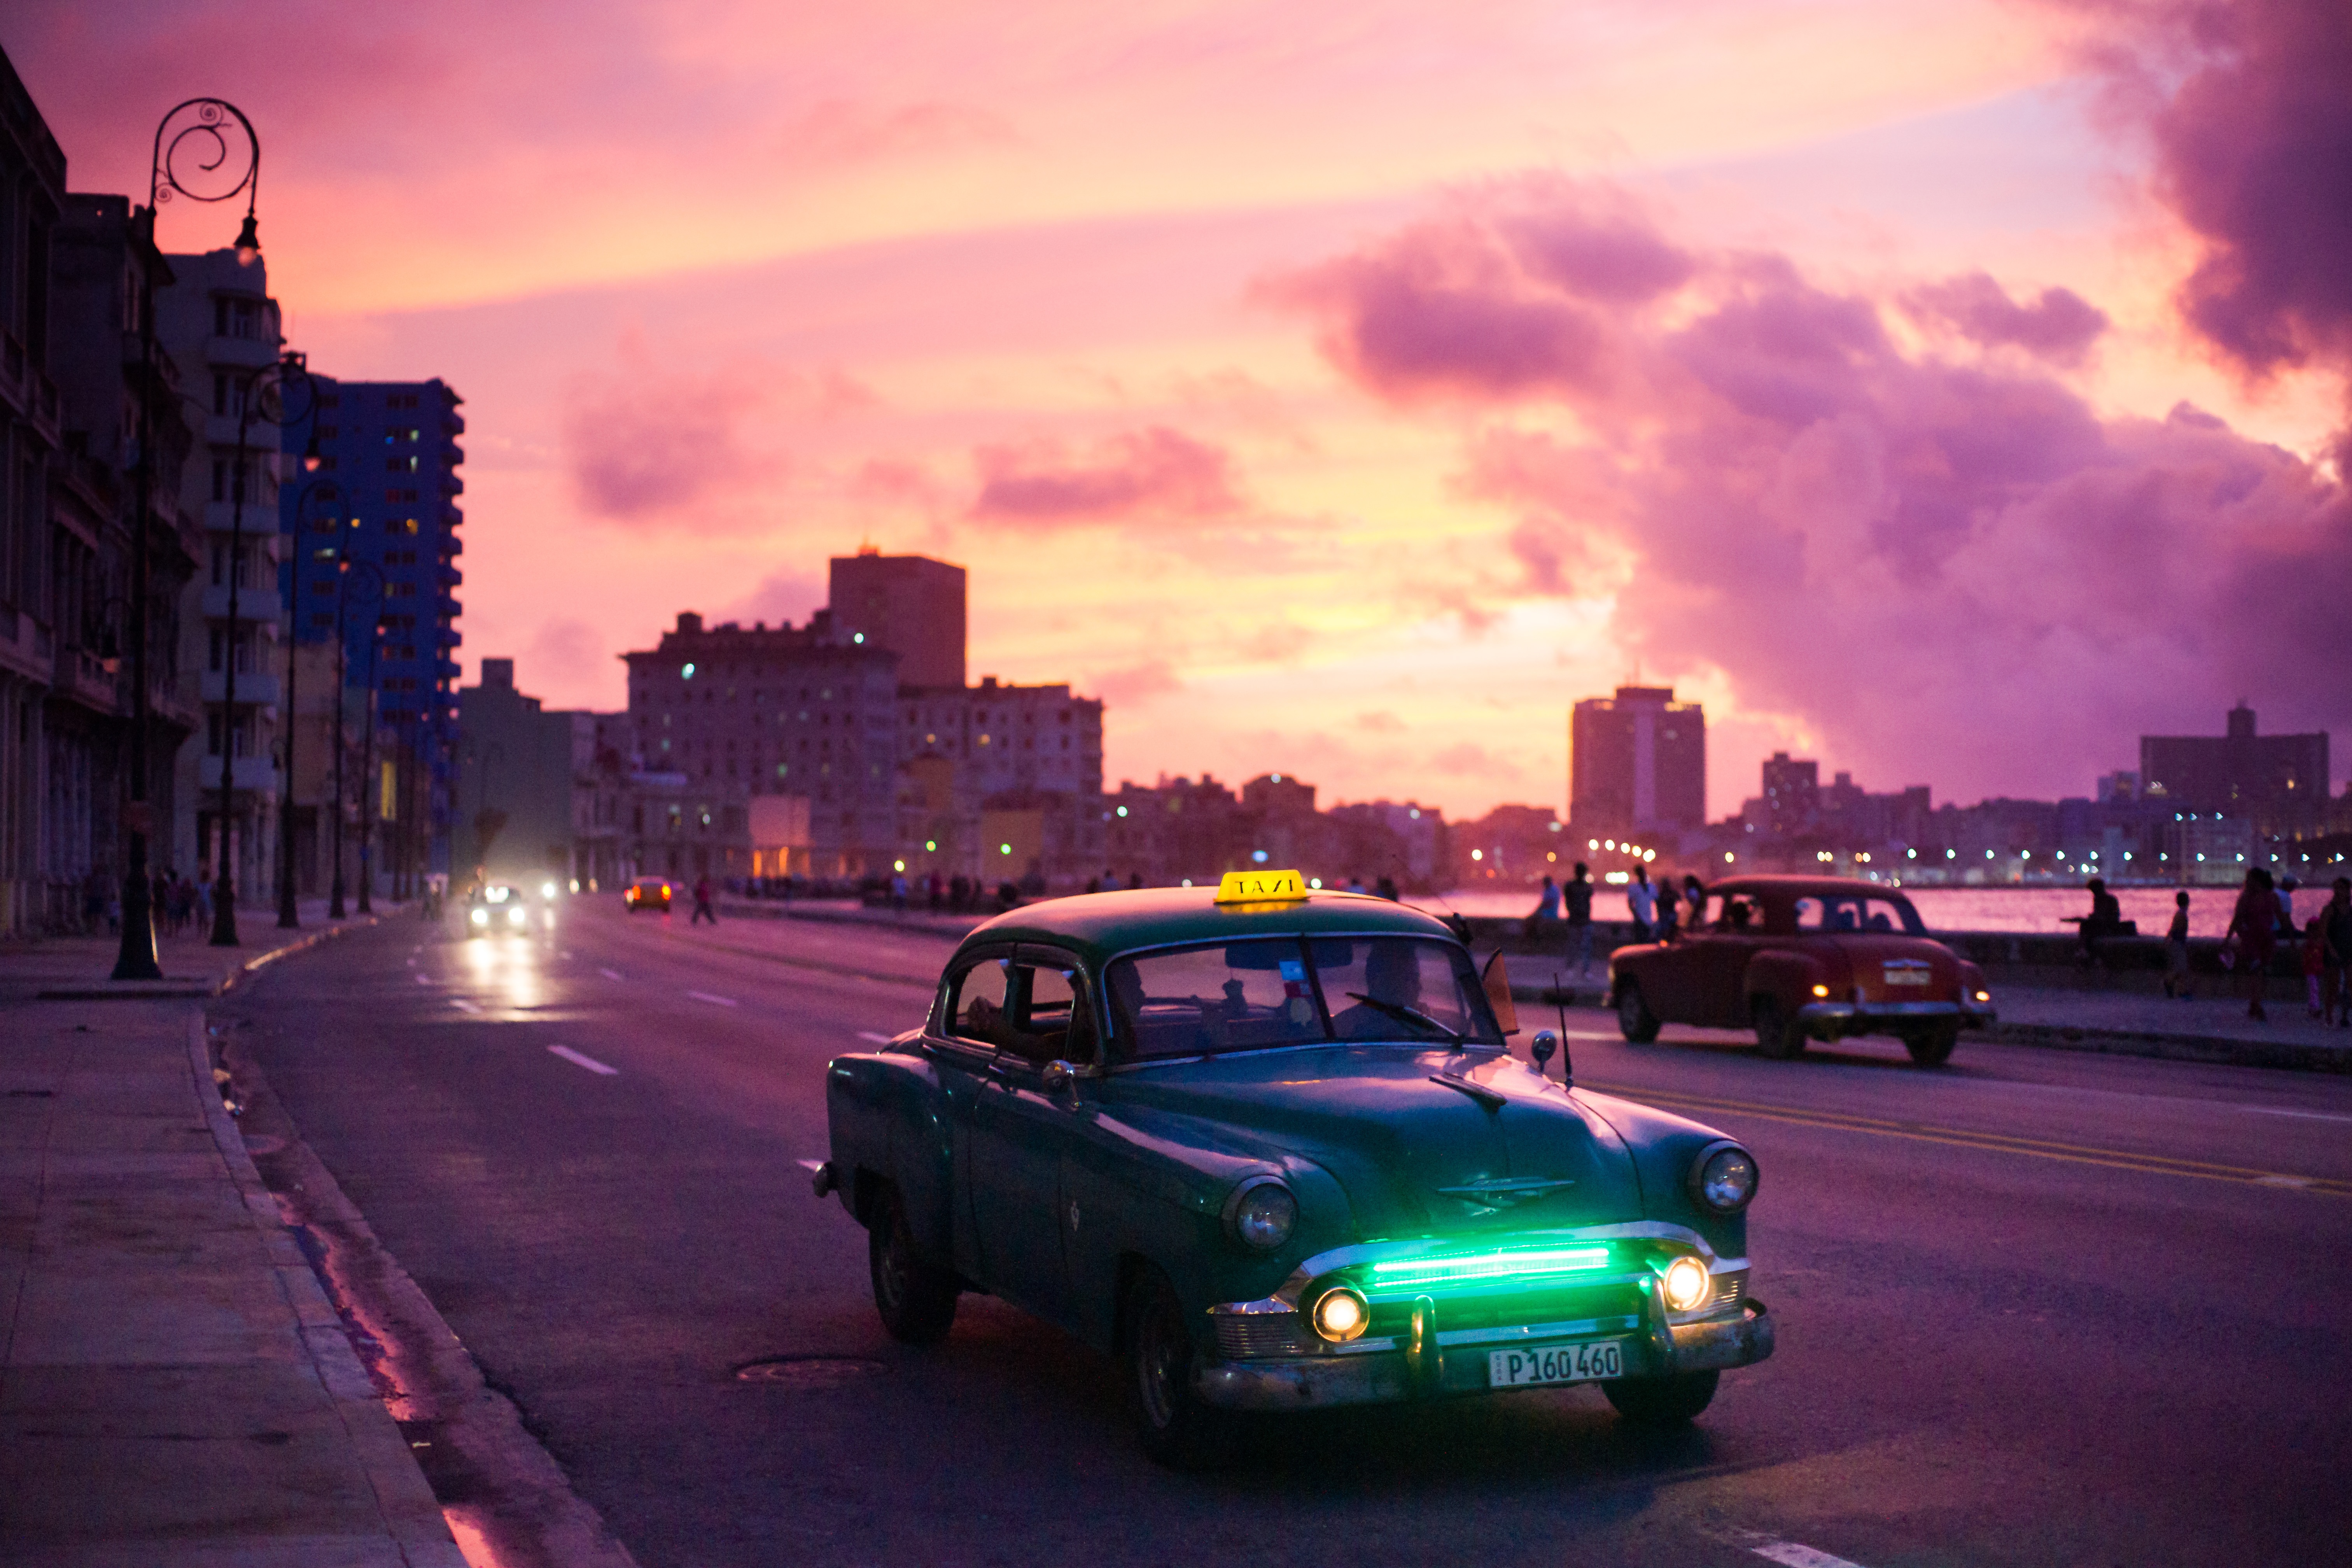
architecture, sky, sunrise, sunset, road, traffic, car, night, vintage, automobile, morning, driving, old, dawn, city, urban, cityscape, travel, dusk, evening, vehicle, darkness, tourism, cuba, infrastructure, havana, urban area